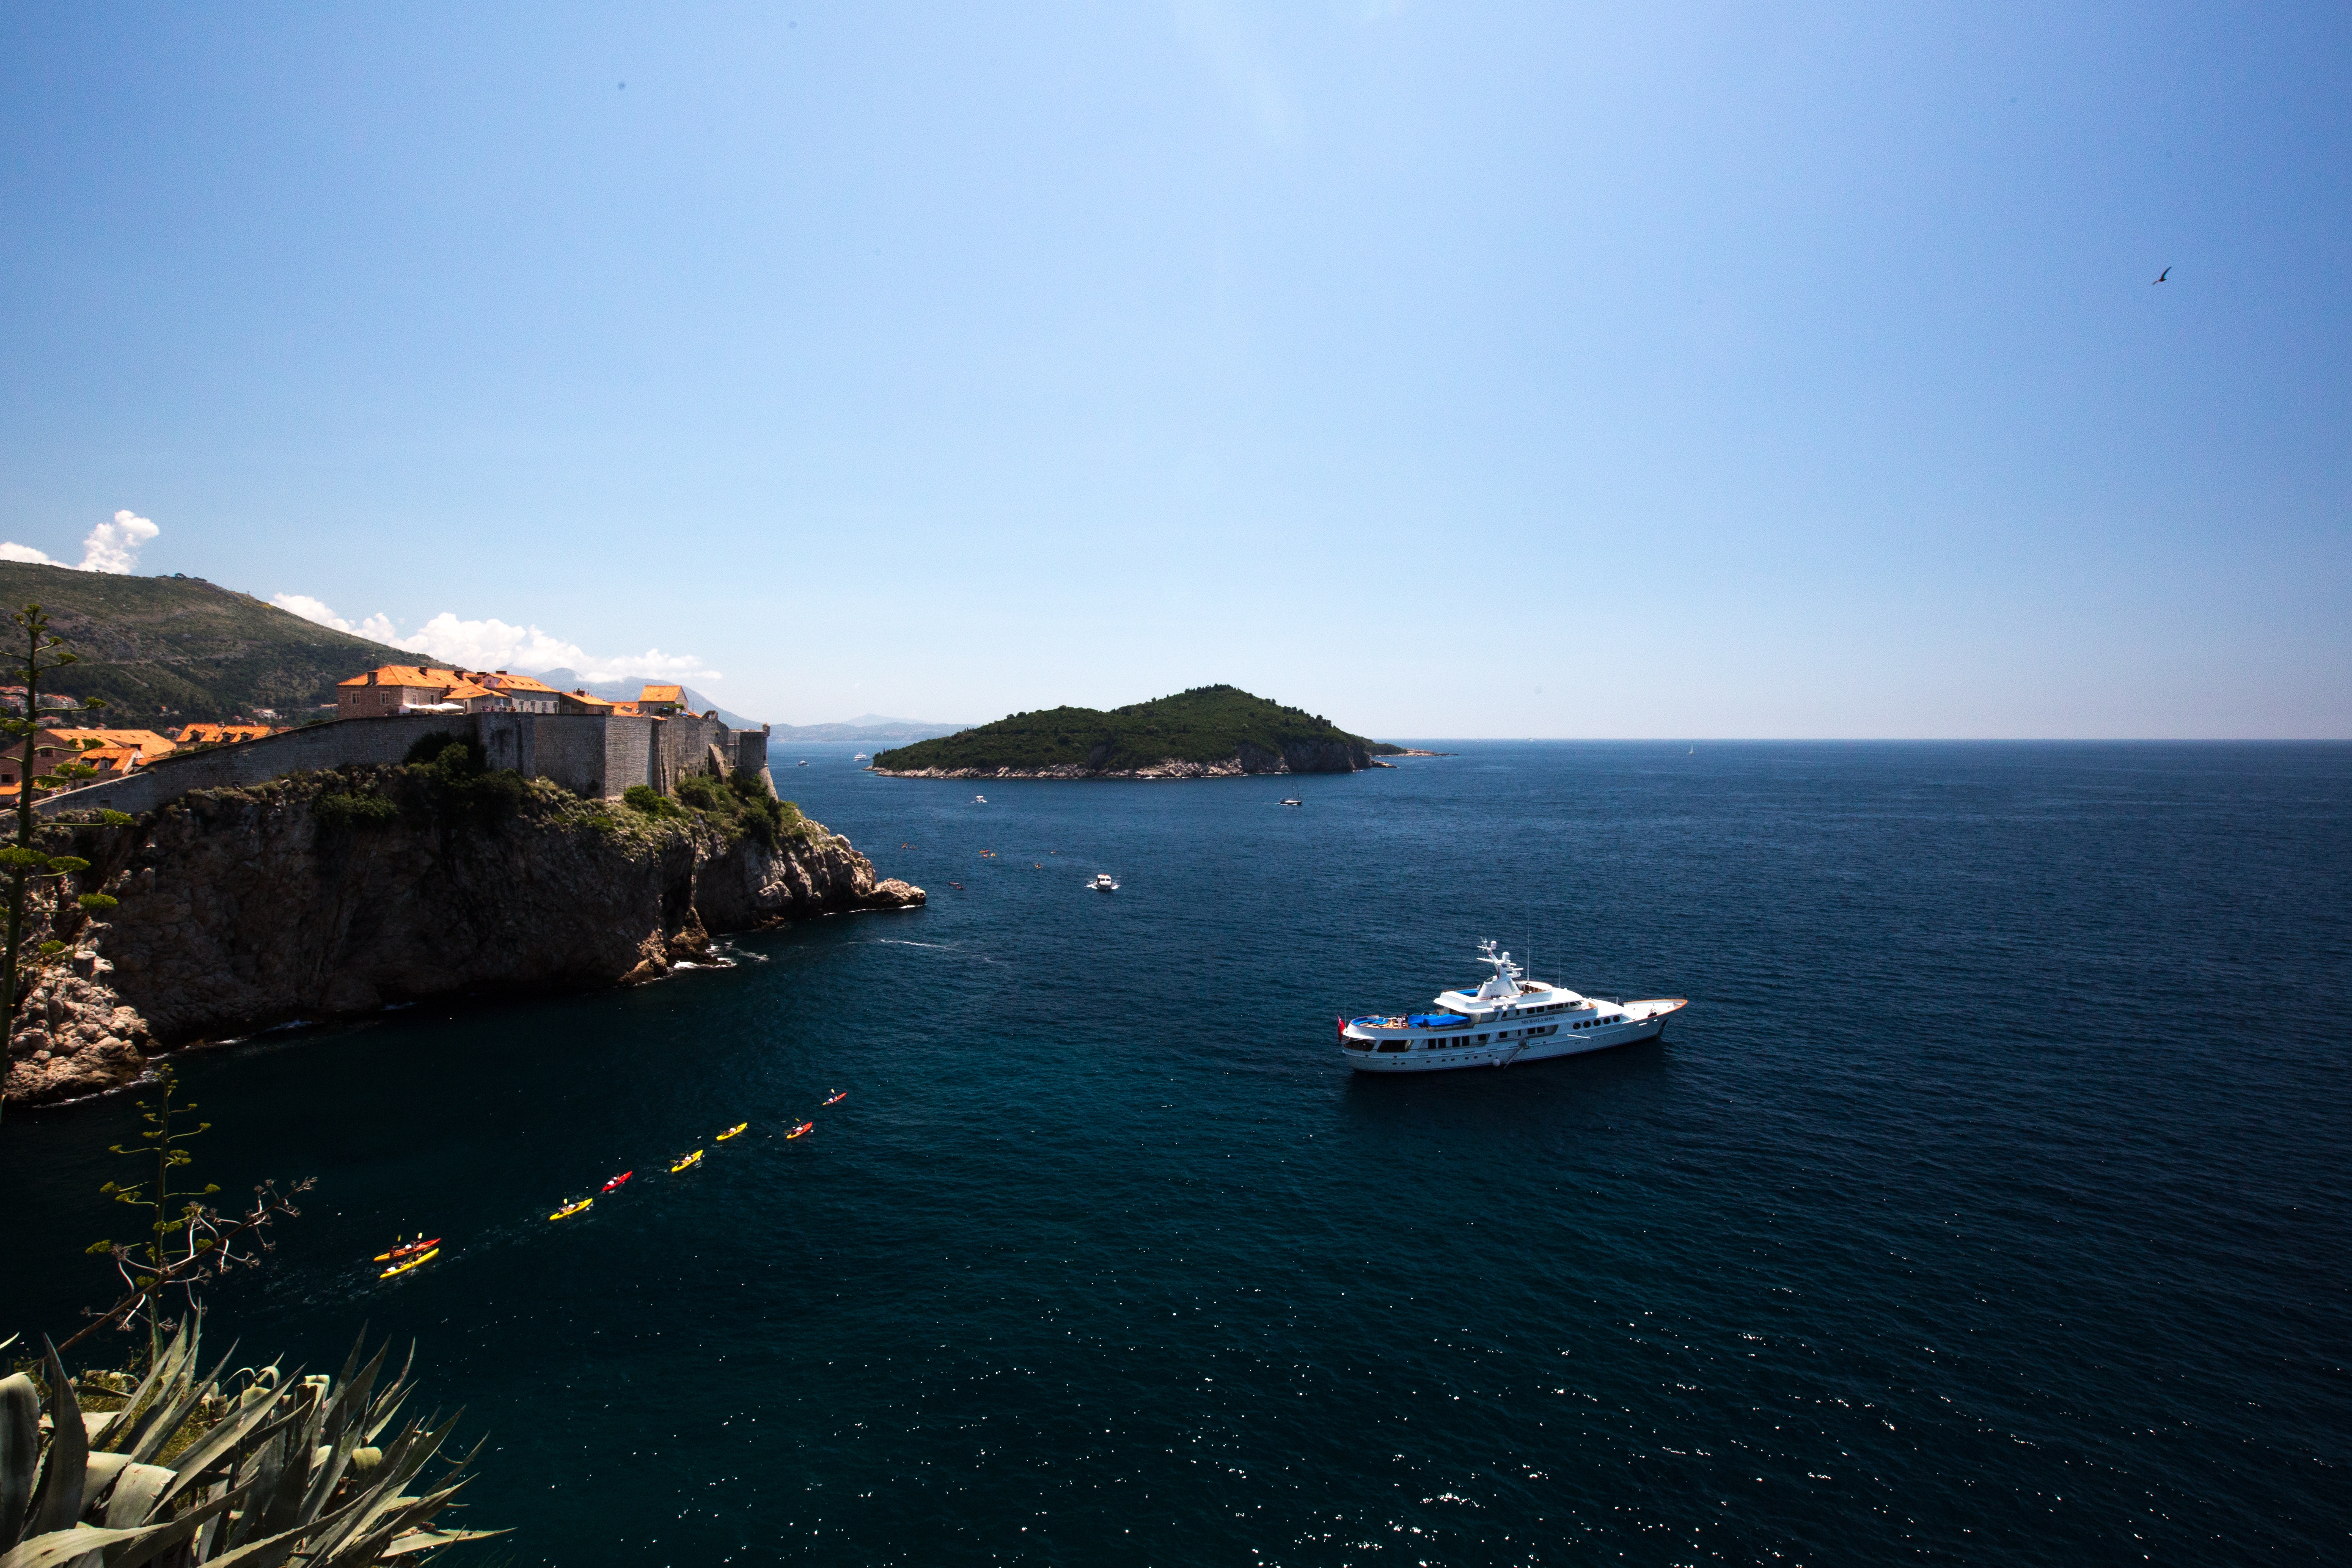
sea, coast, ocean, horizon, boat, shore, cliff, cove, vehicle, bay, fjord, terrain, body of water, cape, landform